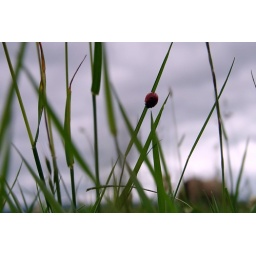
Bright red ladybug in the horse pasture